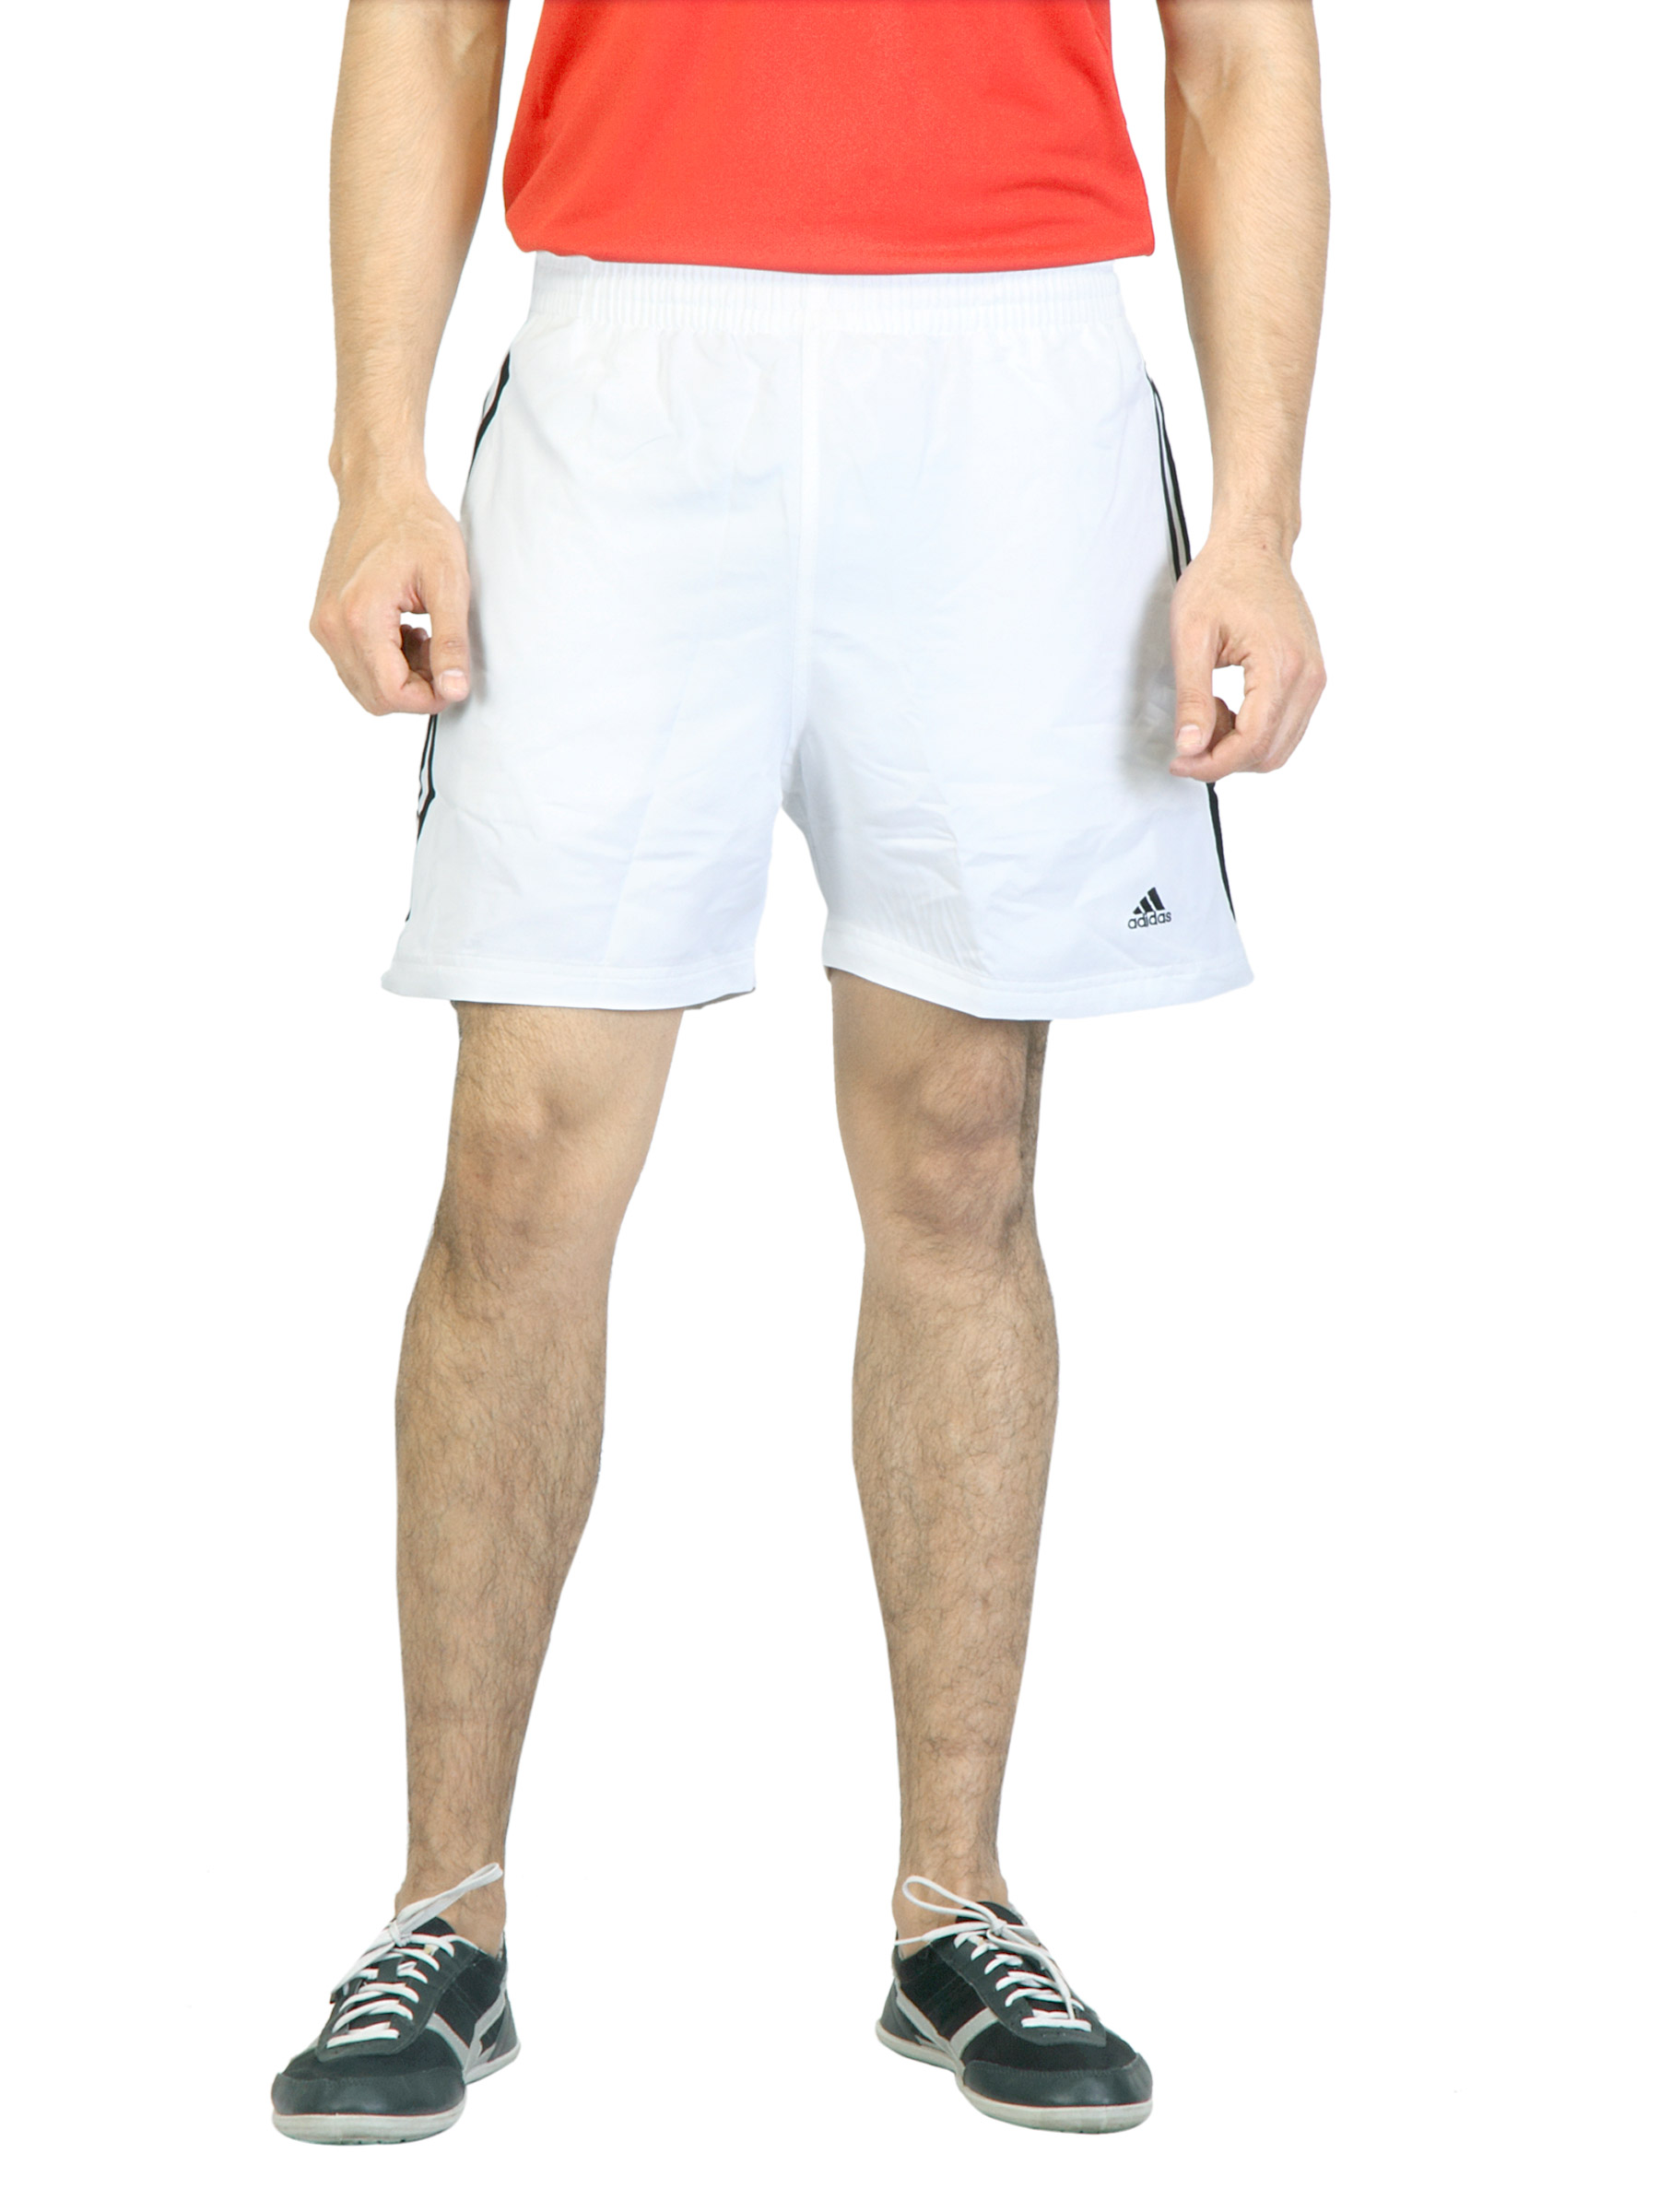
ADIDAS Men White Shorts
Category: Apparel / Bottomwear / Shorts
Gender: Men
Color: White
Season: Fall 2011
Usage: Casual